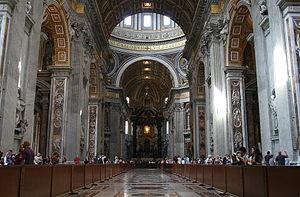
Nef de la Basilique Saint-Pierre au Vatican.